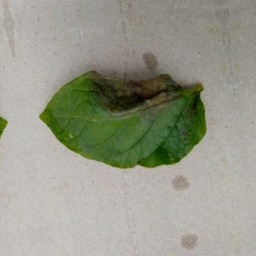
Etiqueta: Late Blight